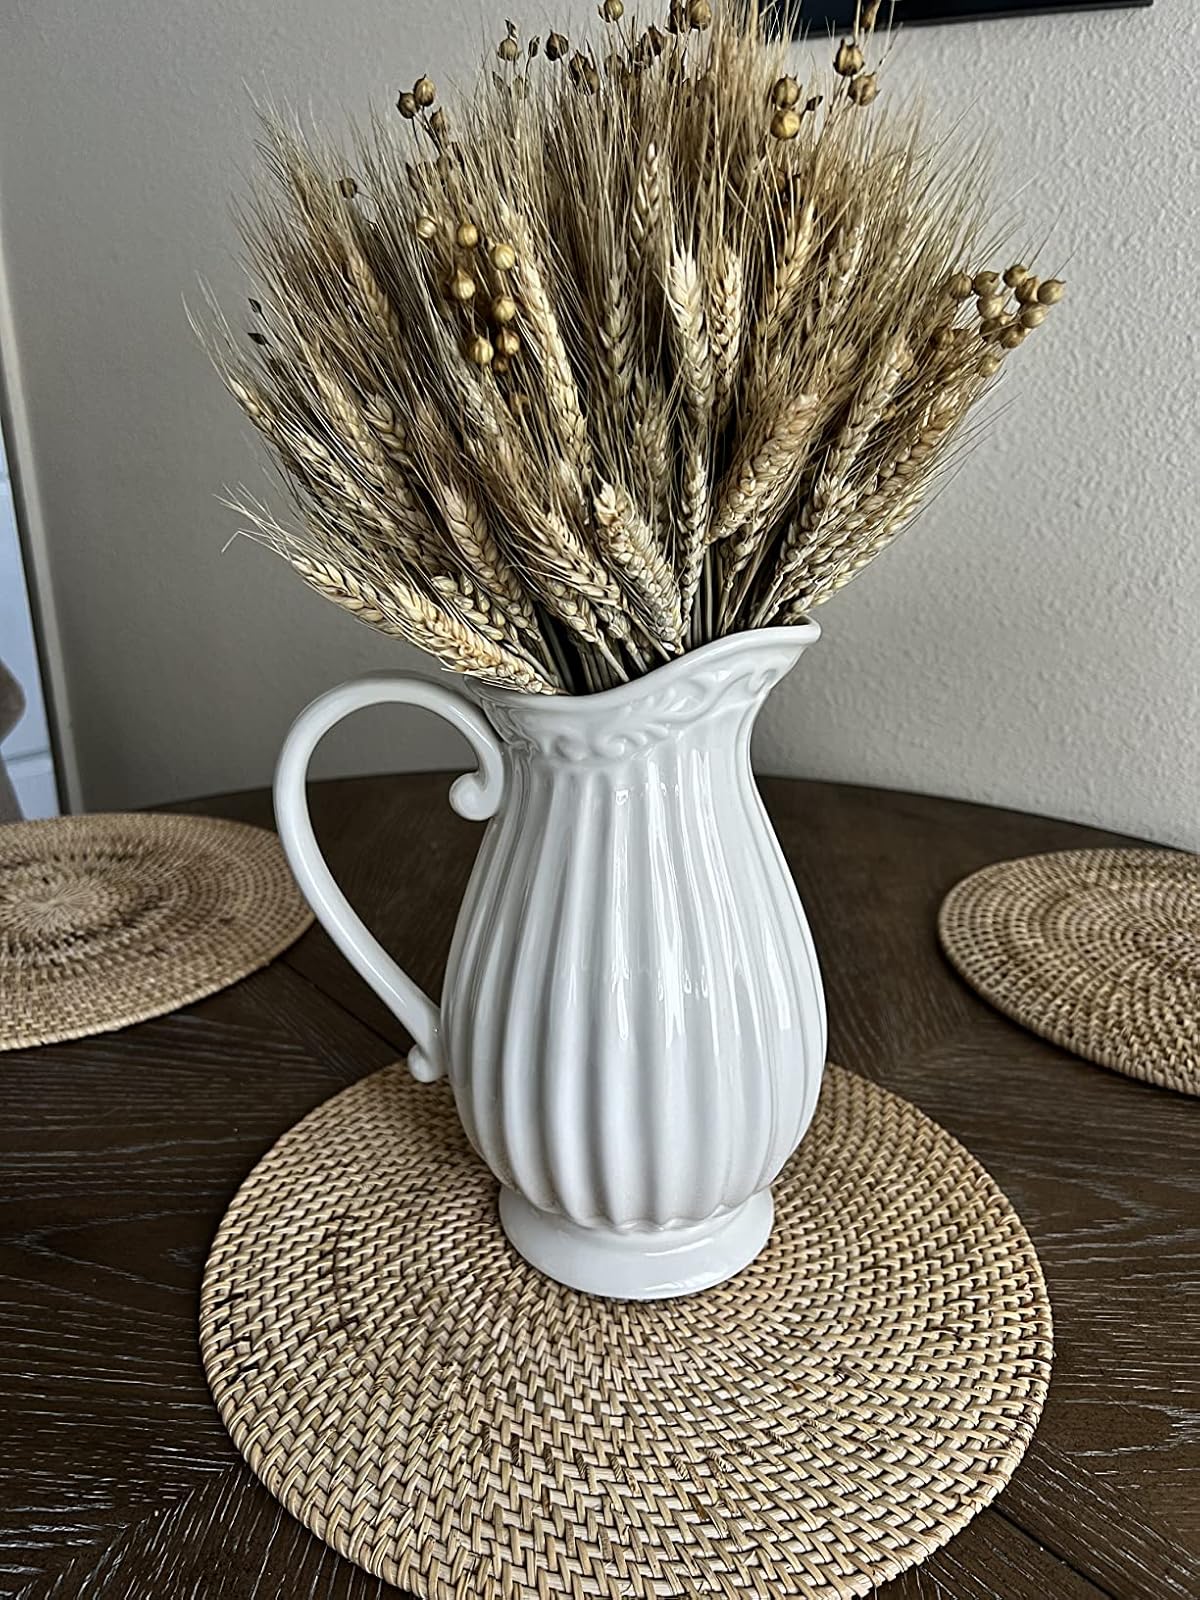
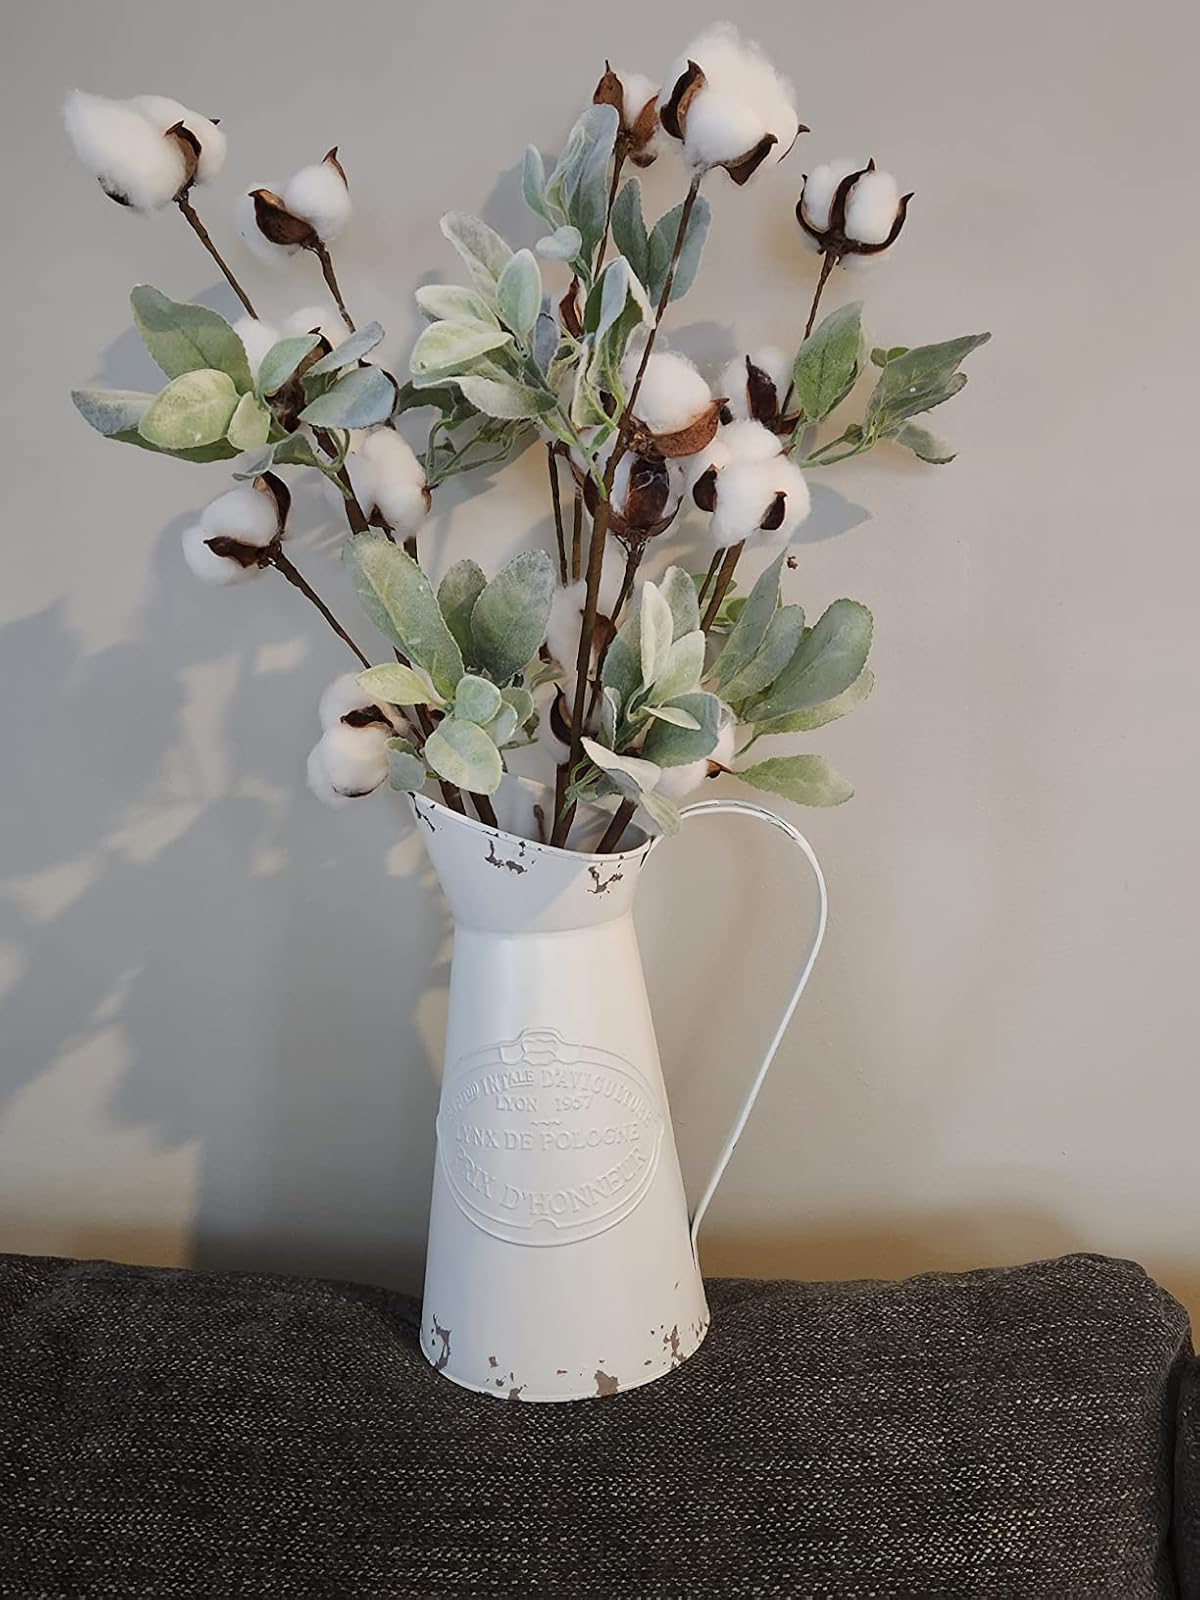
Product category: vase
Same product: no